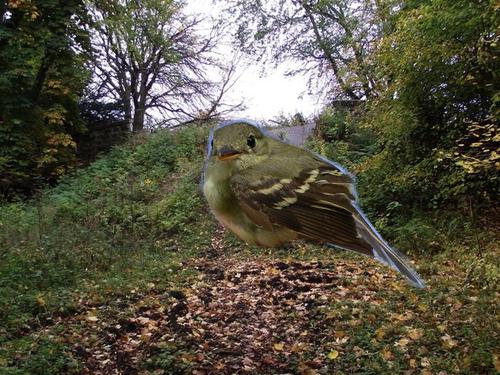
Bird species: Acadian_Flycatcher
Bird type: landbird
Background: land